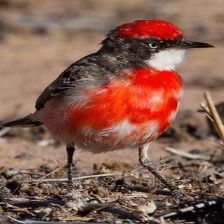
Species: CRIMSON CHAT
Scientific name: EPTHIANURA TRICOLOR